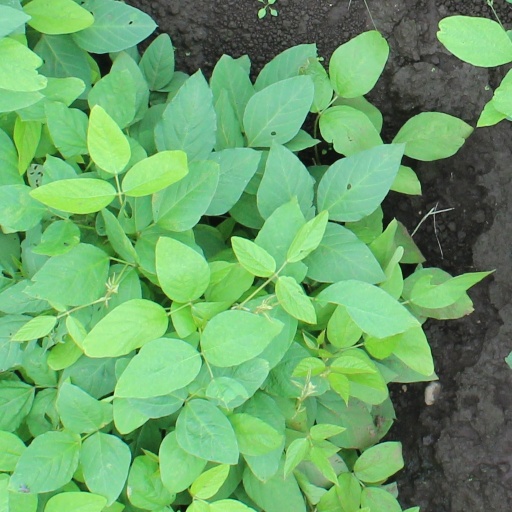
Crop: soybean